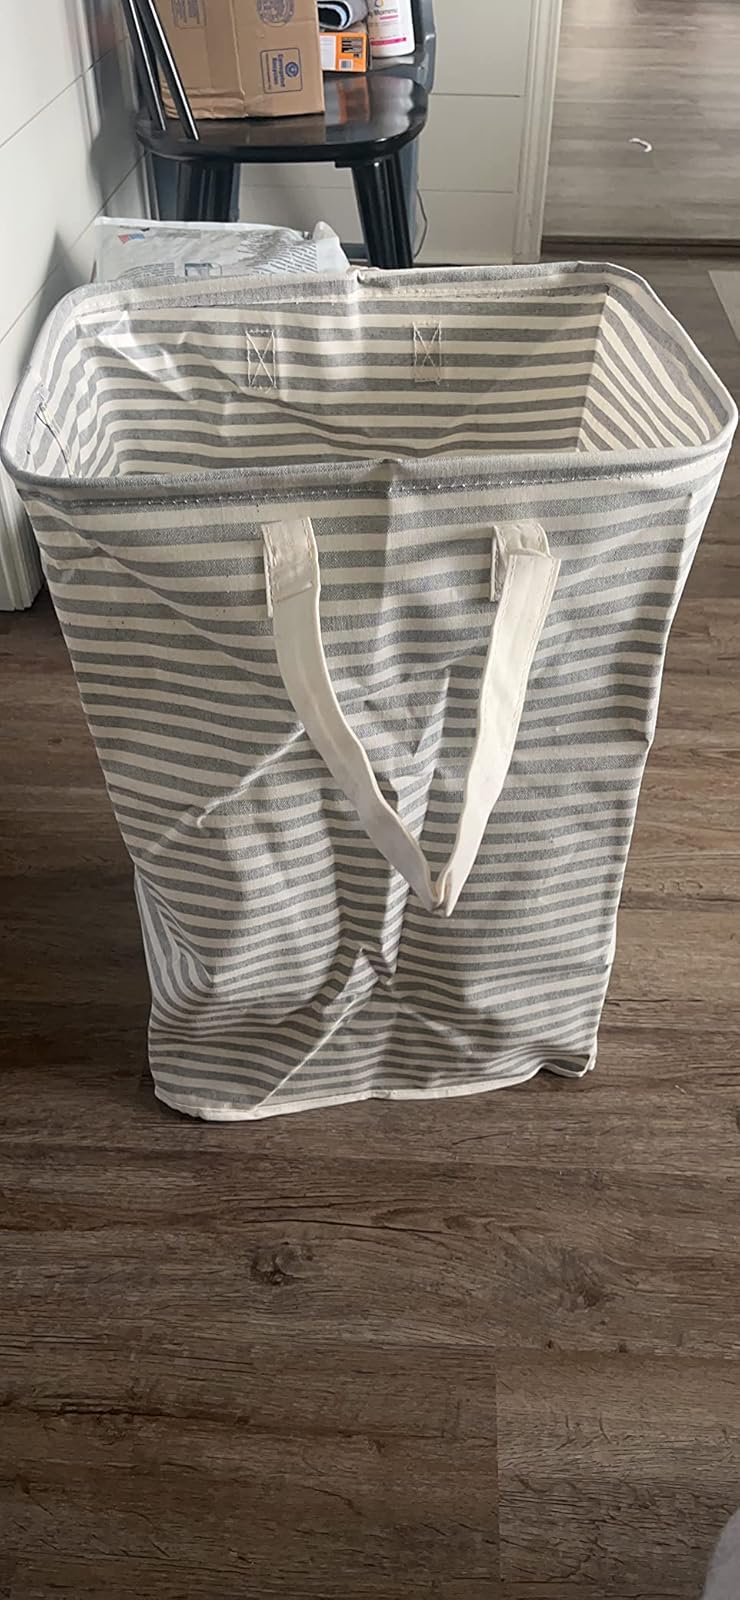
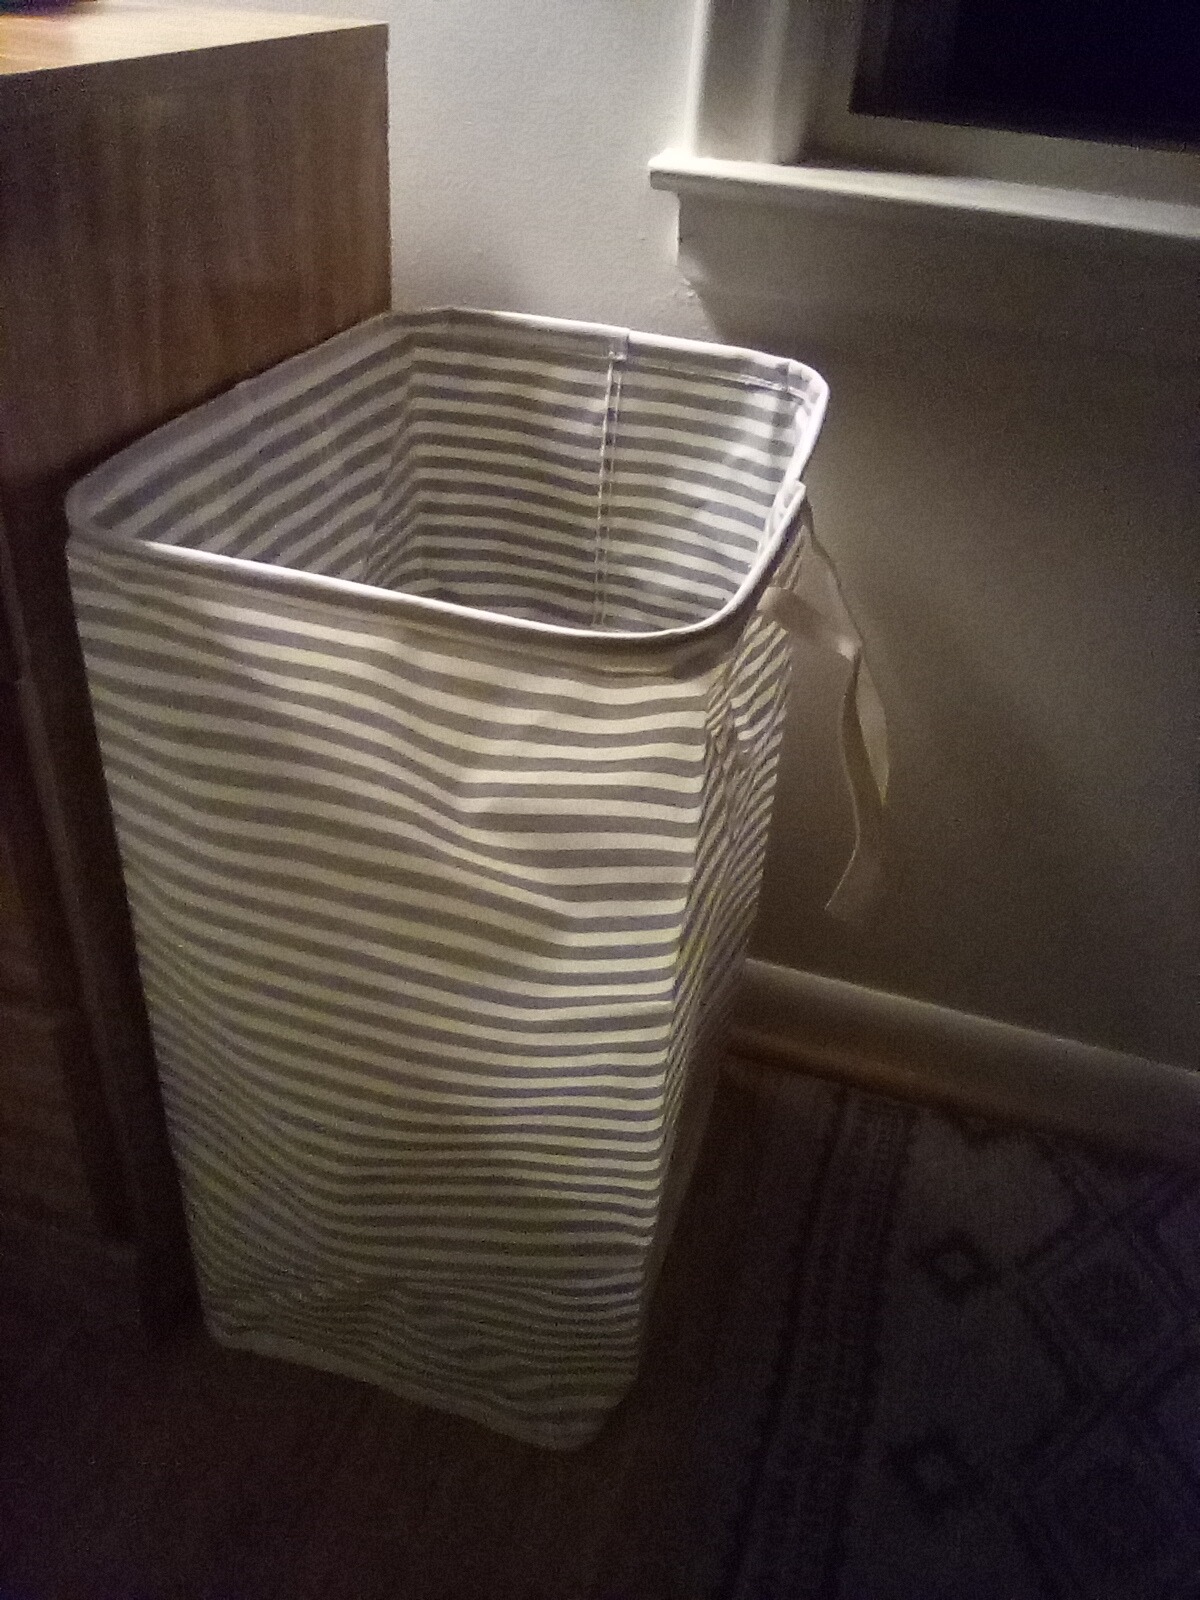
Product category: items_hamper
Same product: yes